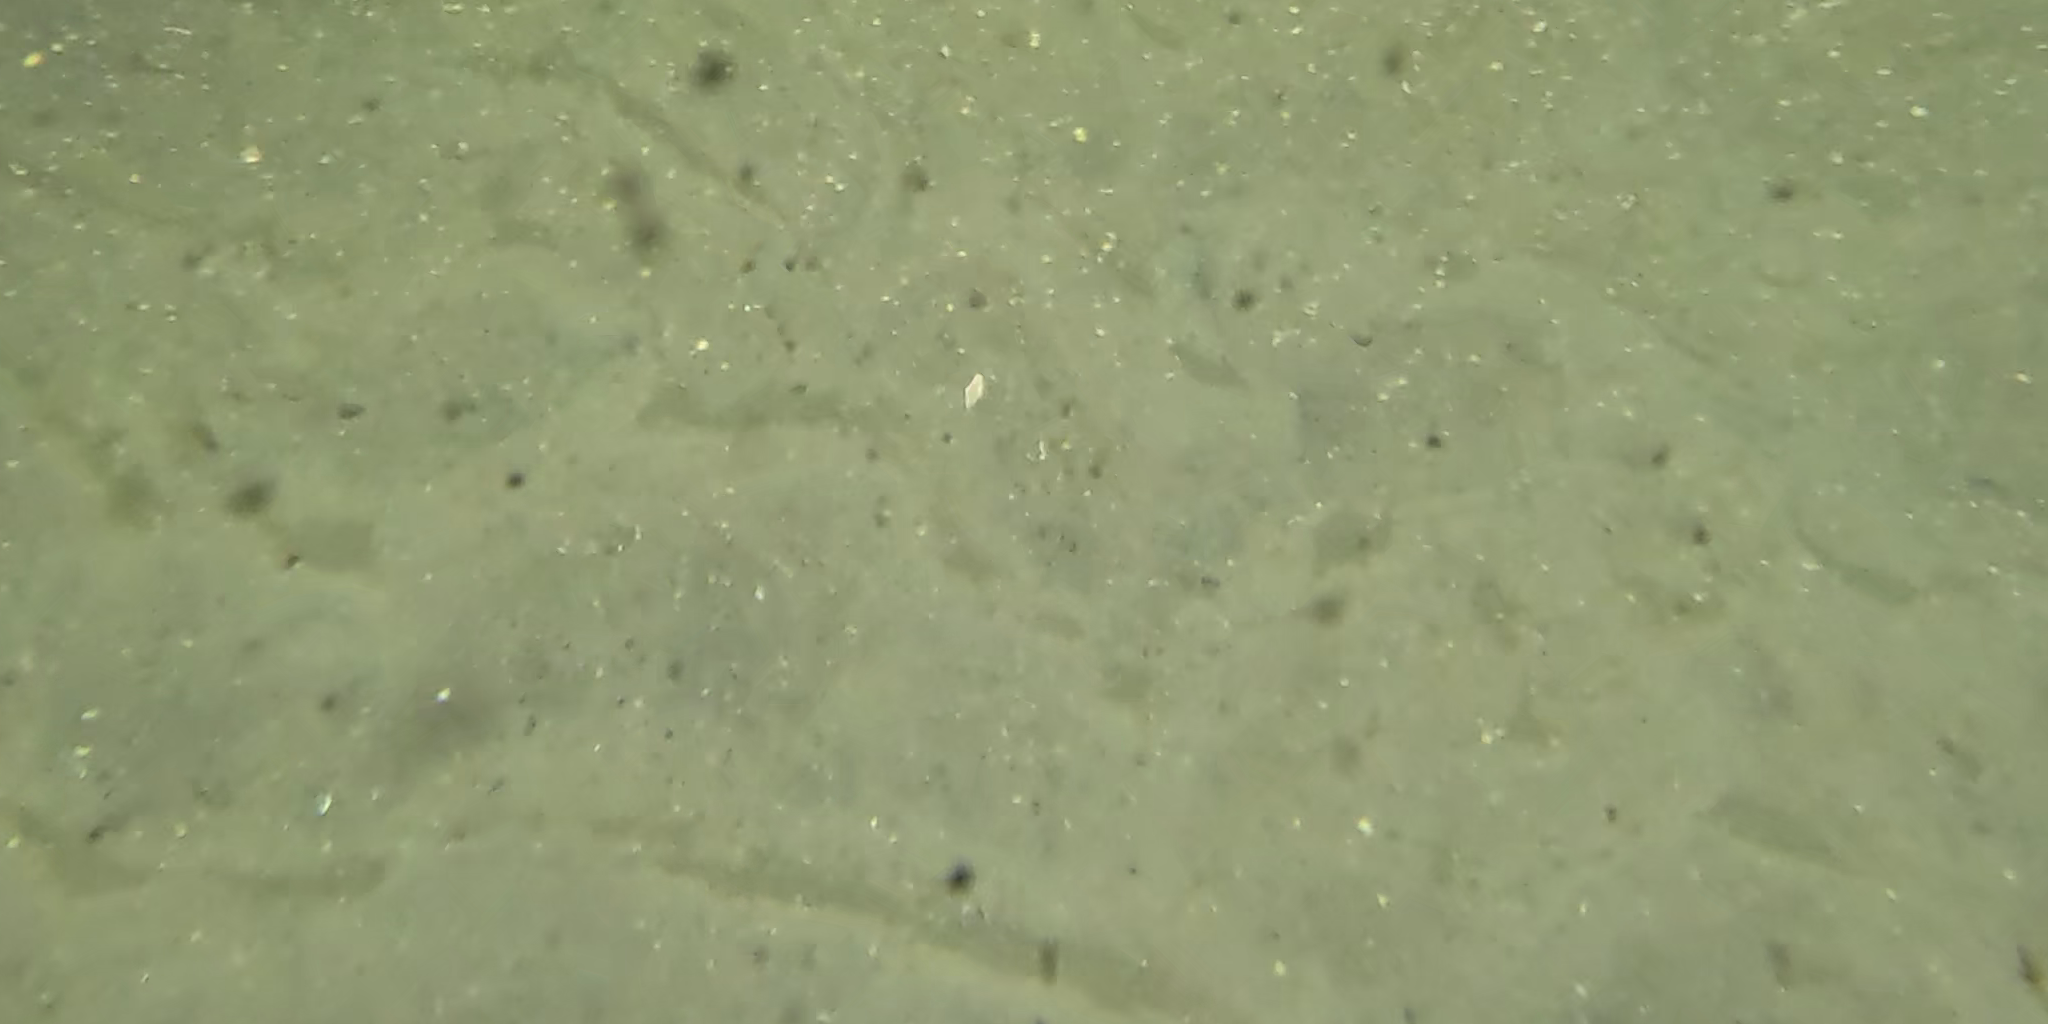
Seabed habitat: sand